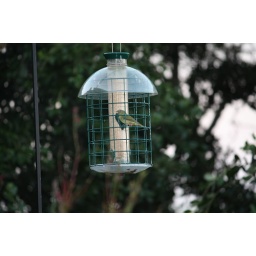
John N. sent in this photo of his banded green bird (L: pink/black, R: unknown)